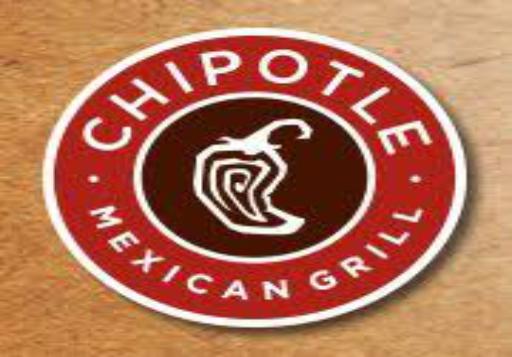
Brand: Chipotle Mexican Grill-1
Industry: Clothes